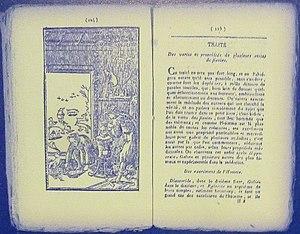
Une des pages du livre d'Albert Le Grand ""Les admirables secrets d'Albert Le Grand"", censé avoir été édité en .. 6518 (en fait réédité à Lyon dans la première moitié du XIXe siècle)
Saint Albert le Grand, aussi connu sous le nom d’Albert de Cologne ou Albertus Magnus, né autour de l'an 1200 en Bavière et mort le 15 novembre 1280 à Cologne, est un frère dominicain, philosophe, théologien, naturaliste, chimiste. Évêque de Ratisbonne durant trois ans, il préfère retourner à l'enseignement et est un professeur de renom au XIIIᵉ siècle. Le plus célèbre de ses disciples est saint Thomas d'Aquin.